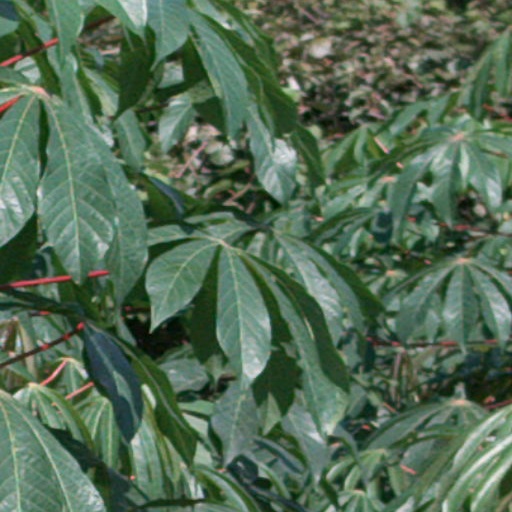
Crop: cassava